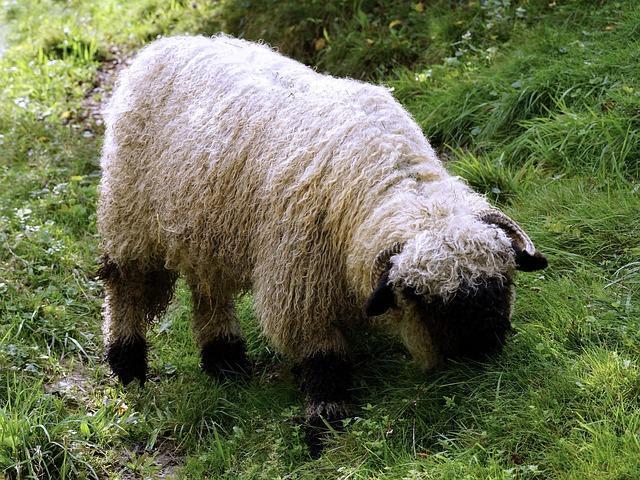
sheep